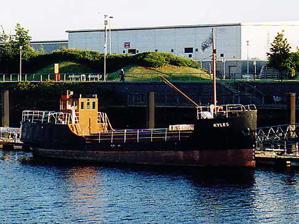
Building: Braehead
Country: United Kingdom
Year built: 1999
For other uses, see Braehead (disambiguation) . MV Kyles , a diesel powered " Clyde puffer " , on the River Clyde at Braehead shopping centre. Braehead ( Scots : Braeheid , Gaelic : Ceann a' Bhruthaich ) is a commercial development located at the former site of Braehead Power Station in Renfrew on the south bank of the River Clyde in Renfrew, Renfrewshire . It is particularly notable for its large shopping centre , arena and leisure facilities. The area is known for its shopping centre of the same name, which was rebranded as Intu Braehead in 2013 and kept that name until 2020. The rebranding was done as part of a corporate rebranding exercise by Capital Shopping Centres plc, which itself was renamed as Intu Properties PLC . King's Inch Until at least the 18th century, the site was an island in the River Clyde known as King's Inch (a name that is still reflected  in the  road that divides the site). The initial castle at Renfrew was constructed on King's Inch in the 12th century by Walter Fitz-Alan , High Steward of Scotland .however It was deserted in the 13th century and substituted by a stone castle in what currently stands as the centre of Renfrew. By the latter portion of the 15th century, Sir John Ross was obtained the lands of Inch along with the remains of this castle, where he erected a three-storey castle known as the Inch Castle. In 1769, the King's Inch was purchased by Glasgow tobacco merchant Alexander Speirs, who demolished Inch Castle in order to build a country mansion, Elderslie House. Completed in 1782 (demolished in 1924), Elderslie House was designed by Robert Adam . Braehead power station This section needs expansion . You can help by adding to it . ( October 2011 ) The power station was built after World War II , originally coal-fired but later converted to oil to reduce emissions. It was located on the north side of King's Inch Road, and remained operational into the 1980s, undergoing demolition in the 1990s. The Braehead explosion On 4 January 1977, a serious fire and explosion occurred at a warehouse in the Braehead Container Clearance Depot, adjacent to the Power Station. The fire was started accidentally by three boys who had lit a fire to warm themselves at a den that they had made, during the New Year holiday, from cardboard cartons stacked beside the warehouse. The fire detonated 70 tonnes of sodium chlorate weedkiller stored in the warehouse, producing a blast estimated by HM Inspectorate of Explosives as being equivalent to up to 820 kg of TNT. About 200 stores and homes in Renfrew and Clydebank had their windows shattered by the explosion, which was heard throughout the entire Greater Glasgow region and sent flying debris as far as 2.8 kilometres away. The explosion is estimated to have cost £6 million in damage. In large part due to the National Bank Holiday in observance of Hogmanay celebrations, there were no deaths. Twelve people required treatment for shock and minor injuries. Renfrew Riverside redevelopment Braehead forms part of the Renfrew Riverside redevelopment area, a part of the wider Clyde Waterfront Regeneration project. The Braehead area includes: an indoor shopping centre ; ice skating / curling facilities; Krispy Kreme doughnuts ; The Braehead Arena - along with extensive covered and open-air car parking); A Xsite (formerly Xscape and Soar) adventure complex; A small business park. Braehead shopping centre Shopping mall in Renfrewshire, Scotland Braehead Location Renfrewshire , Scotland Coordinates 55°52′34″N 4°21′53″W / 55.875987°N 4.364843°W / 55.875987; -4.364843 Opening date September 21, 1999 Owner Savills No. of stores and services 110 No. of anchor tenants 7 ( Primark , New Look, Boots, Next, Marks & Spencer, Sainsbury's and IKEA) Total retail floor area 98,474 m 2 (1,059,970 sq ft) No. of floors 2 The shopping centre opened in September 1999 and comprises 98,474 m 2 (1,059,970 sq ft) of retail and leisure floorspace. The centre has 110 shops in the main covered mall, and a further 10 in a retail park of larger stores. Braehead is also home to Glasgow's IKEA store, which opened in September 2001 and sits near the King George V Dock . At 29,000 m 2 (310,000 sq ft), it is the largest IKEA store in Scotland and at the time of opening was the largest in the United Kingdom. Since opening, the centre has proved popular with consumers, and it has even been blamed for a downturn in the fortunes of shops in nearby Paisley , Govan and Renfrew . Sited within the same building as the shopping centre is the Braehead Arena and other facilities including an ice rink. In 2000, its curling facilities hosted the World Championships, and in 2005 they were used as training facilities when the Women's World Championships were being held in Paisley . On 7 October 2011, a father was stopped by security and questioned by police under anti-terror legislation after photographing his daughter at an ice-cream stall. This resulted in a social media backlash and statements from both Braehead's management and Strathclyde Police. As of January 2013, a planning application was submitted to Renfrewshire Council for 'permission in principle' to build a new mixed-use development at the centre. In 2018, Braehead was named the top Scottish shopping centre in a GlobalData report. Following Intu Properties plc entering administration in June 2020, a subsidiary of the company called Intu SGS received funding to take full control of the centre along with Lakeside, Victoria Centre and Intu Watford. The transfer from Intu to Intu SGS is expected to take place by the end of 2020, and will involve Global Mutual becoming asset manager of the centres and Savills serving as property manager. In 2020, it was reported that Braehead Shopping Centre was trialling the use of full-body security scanners at the entrance. Clydebuilt, Braehead From September 1999 to October 2010, the Scottish Maritime Museum operated Clydebuilt at Braehead, a museum which explored the history of the Clyde shipbuilding industry and the industrial development of Glasgow and the River Clyde. The museum had been built by and was subsidised by the owners of the shopping centre, but after they withdrew support the museum became financially unviable and Scottish Maritime Museum were forced to close it and transfer its exhibits to their other sites at Irvine and Dumbarton. The building is now occupied by Krispy Kreme. Xsite Braehead Xsite Braehead ( formerly known as Intu Braehead Soar and Xscape Braehead ) ( 55°52′45″N 4°22′17″W / 55.8792°N 4.3713°W / 55.8792; -4.3713 ) began construction in November 2004 and was opened in March 2006 with its main use to teach people how to ski or snowboard. The building has a conventional shape, with the ski slope accommodated by a sloped cuboid structure projecting out the roof. The complex features a variety of entertainment activities, including an indoor ski slope , rock climbing , an Odeon , bowling , RoboCoaster , mini golf and laser tag , as well as a variety of shops, restaurants, and bars. The Snow Factor indoor snow slope featured a 168 m (551 ft) main slope with an additional 2,500 m 2 (27,000 sq ft) dedicated beginners' area for ski and snowboard lessons. On the main slope, two Poma button lifts gave a drag tow to the top and could be exited either at the halfway point on the slope or at the top. Rope tows were used on the beginners slope. In December 2011, SNO! Zone Braehead was acquired by the Ice Factor Group and renamed Snow Factor. Snow Factor closed permanently in 2023 due to rising costs and the age of the facility. In March 2006, weeks before the complex was scheduled to open, the roof of screen seven of the Odeon fell in and required extensive re-building. The mini-golf (which is housed below the cinema) opened in July 2006. The cinema opened on 19 October 2007, 18 months later than planned. " Stardust " was the first film shown. The cinema is fitted with RealD 3D (also known as Disney Digital 3-D technology) in screen 7, and is also capable of showing IMAX films. The cinema held the Scottish Pink Carpet Premiere of Universal Pictures film " Wild Child " on 30 July 2008. Both stars of the film, Emma Roberts and Alex Pettyfer , attended. In March 2018, an 18-metre (59 ft) high slide, known as The Big Slide, opened to the general public. It is the tallest indoor slide in the UK. [2] Further development To the west of Braehead and adjacent to the town of Renfrew is the Renfrew Riverside area. Between the residential area and the shopping centre an Xscape complex (now named Xsite), providing an indoor ski slope and other entertainments and leisure facilities opened in early 2006. To the south of the shopping centre is a small development called Braehead Business Park. Transport Braehead can be reached from Junctions 25a (westbound) and 26 (eastbound) of the M8 motorway , and has extensive public transport connections including its own bus station. Buses run from many areas linking Braehead to Largs, Greenock, Paisley, Glasgow, Erskine and Johnstone. The Pride of the Clyde ferry service ran from Glasgow City Centre to Braehead's pier down the River Clyde regularly until October 2007. A road bridge between Renfrew and Yoker on the north bank of the Clyde was constructed in 2024, providing easier access to Braehead for residents in that sector of the city. Boundary dispute After opening in 1999, Braehead was the subject of a boundary dispute between the Glasgow and Renfrewshire council areas , as originally the council boundary line divided the shopping centre in two. In 2002, a Local Government Boundary Commission ruling eventually redrew the boundary to include all of the centre in Renfrewshire, as this was the original ancient boundary. The boundary runs along Kings Inch Drive and is marked by a chain linked fence at this point. References